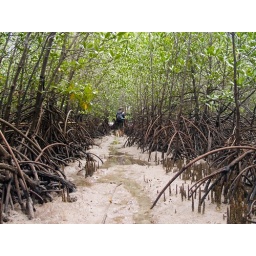
Entering the mangrove forest to reach the tree house on its heart at the Tulapos Mangrove Marine reserve in Siquijor